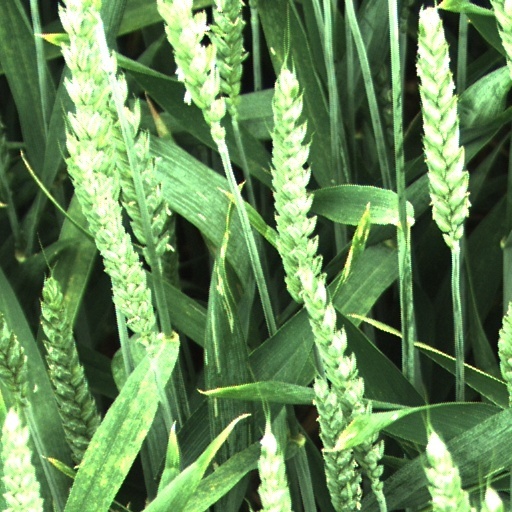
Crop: wheat